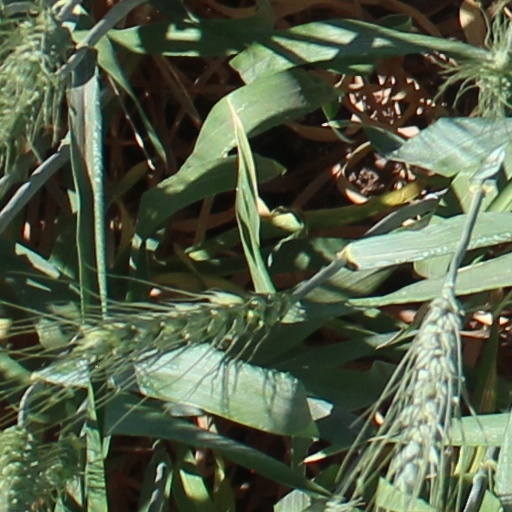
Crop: wheat